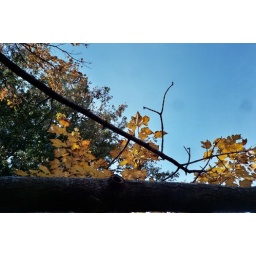
A tree outside the house where I grew up that is always beautiful in autumn.